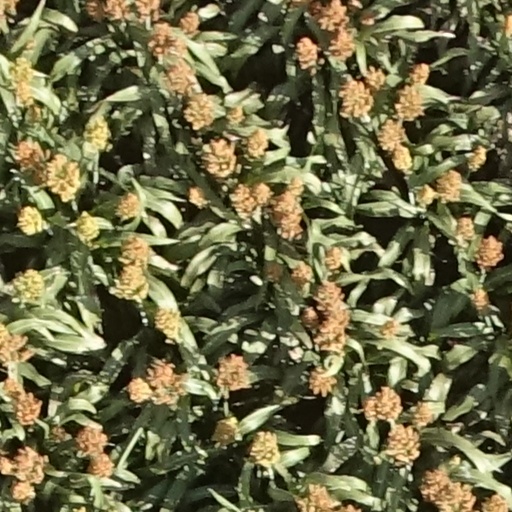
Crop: sorghum